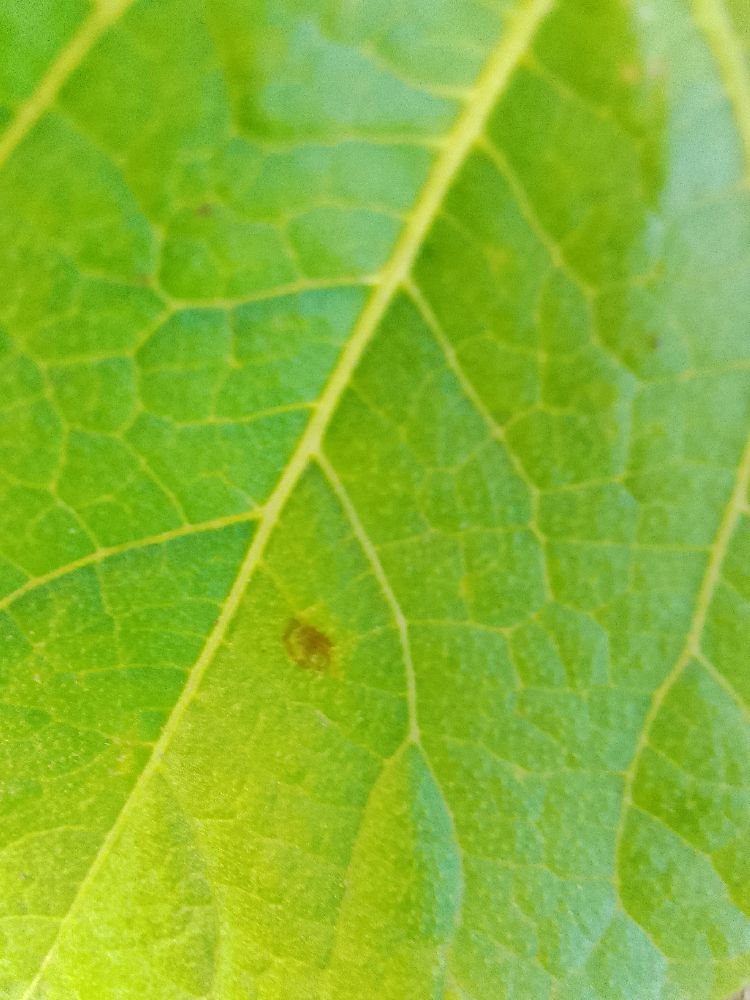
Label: healthy